Prosecutor general of the Russian Empire

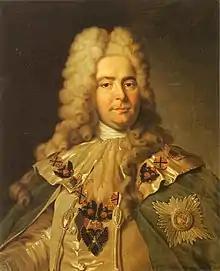
Pavel Yaguzhinsky – First Prosecutor General of Russia

The post of prosecutor general was established by Peter the Great on January 12, 1722. Its predecessor, but with lesser powers, was the post of auditor general, which existed in 1715–1718. The first prosecutor general was appointed Pavel Yaguzhinsky.